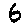
Label: 6